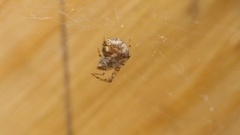
Species: Parasteatoda_tepidariorum